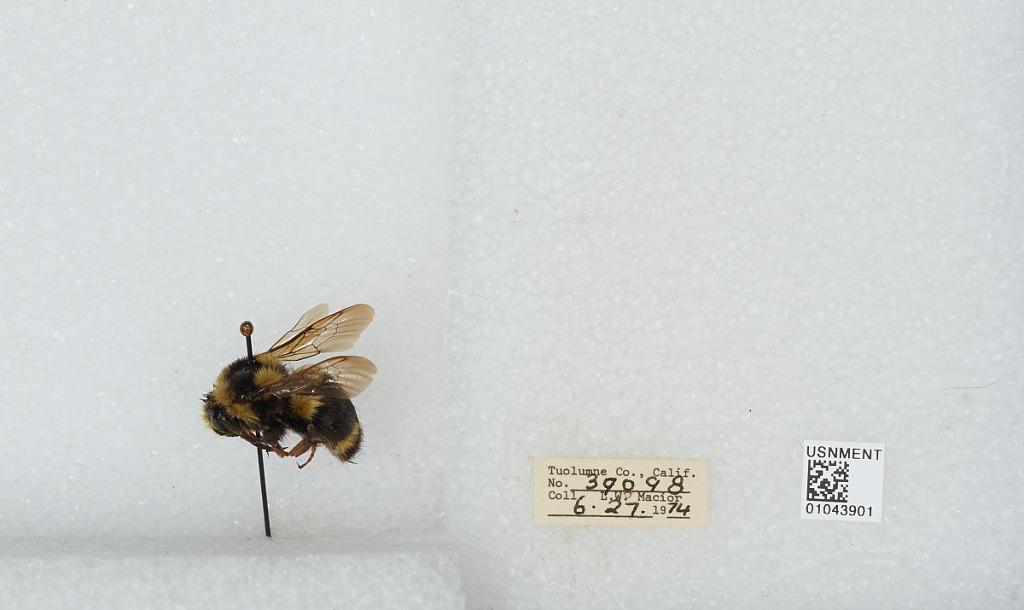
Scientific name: Bombus bifarius nearcticus
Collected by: L. Macior
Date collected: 1974-6-27
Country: United States
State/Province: California
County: Tuolumne
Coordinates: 38.02, -119.94